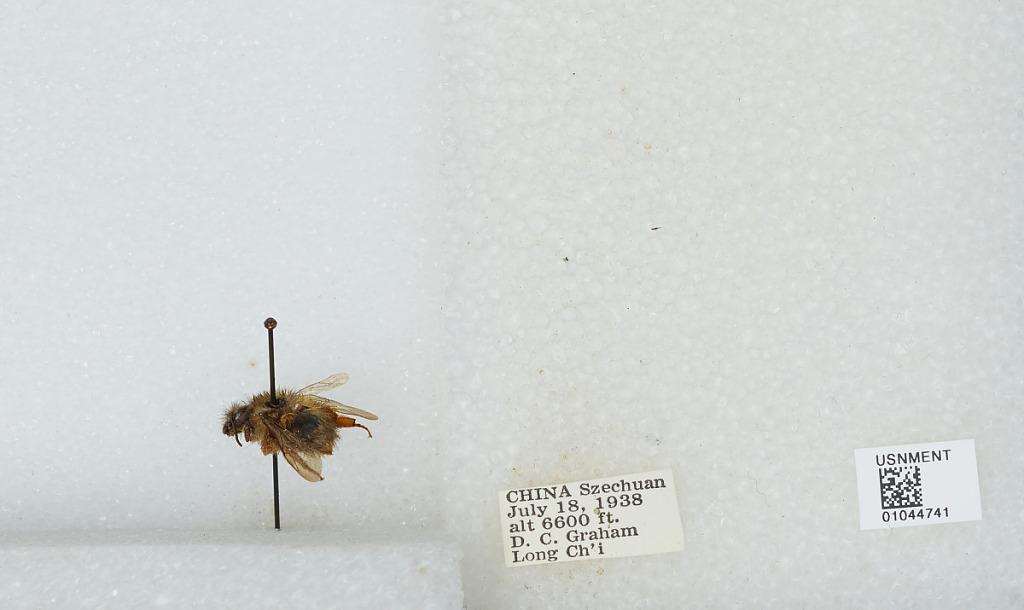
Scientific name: Bombus sp.
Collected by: D. Graham
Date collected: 1938-7-18
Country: China
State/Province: Sichuan
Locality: Long Ch'i